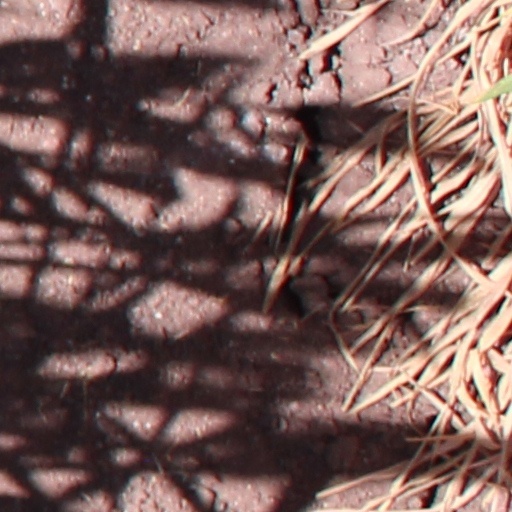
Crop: wheat